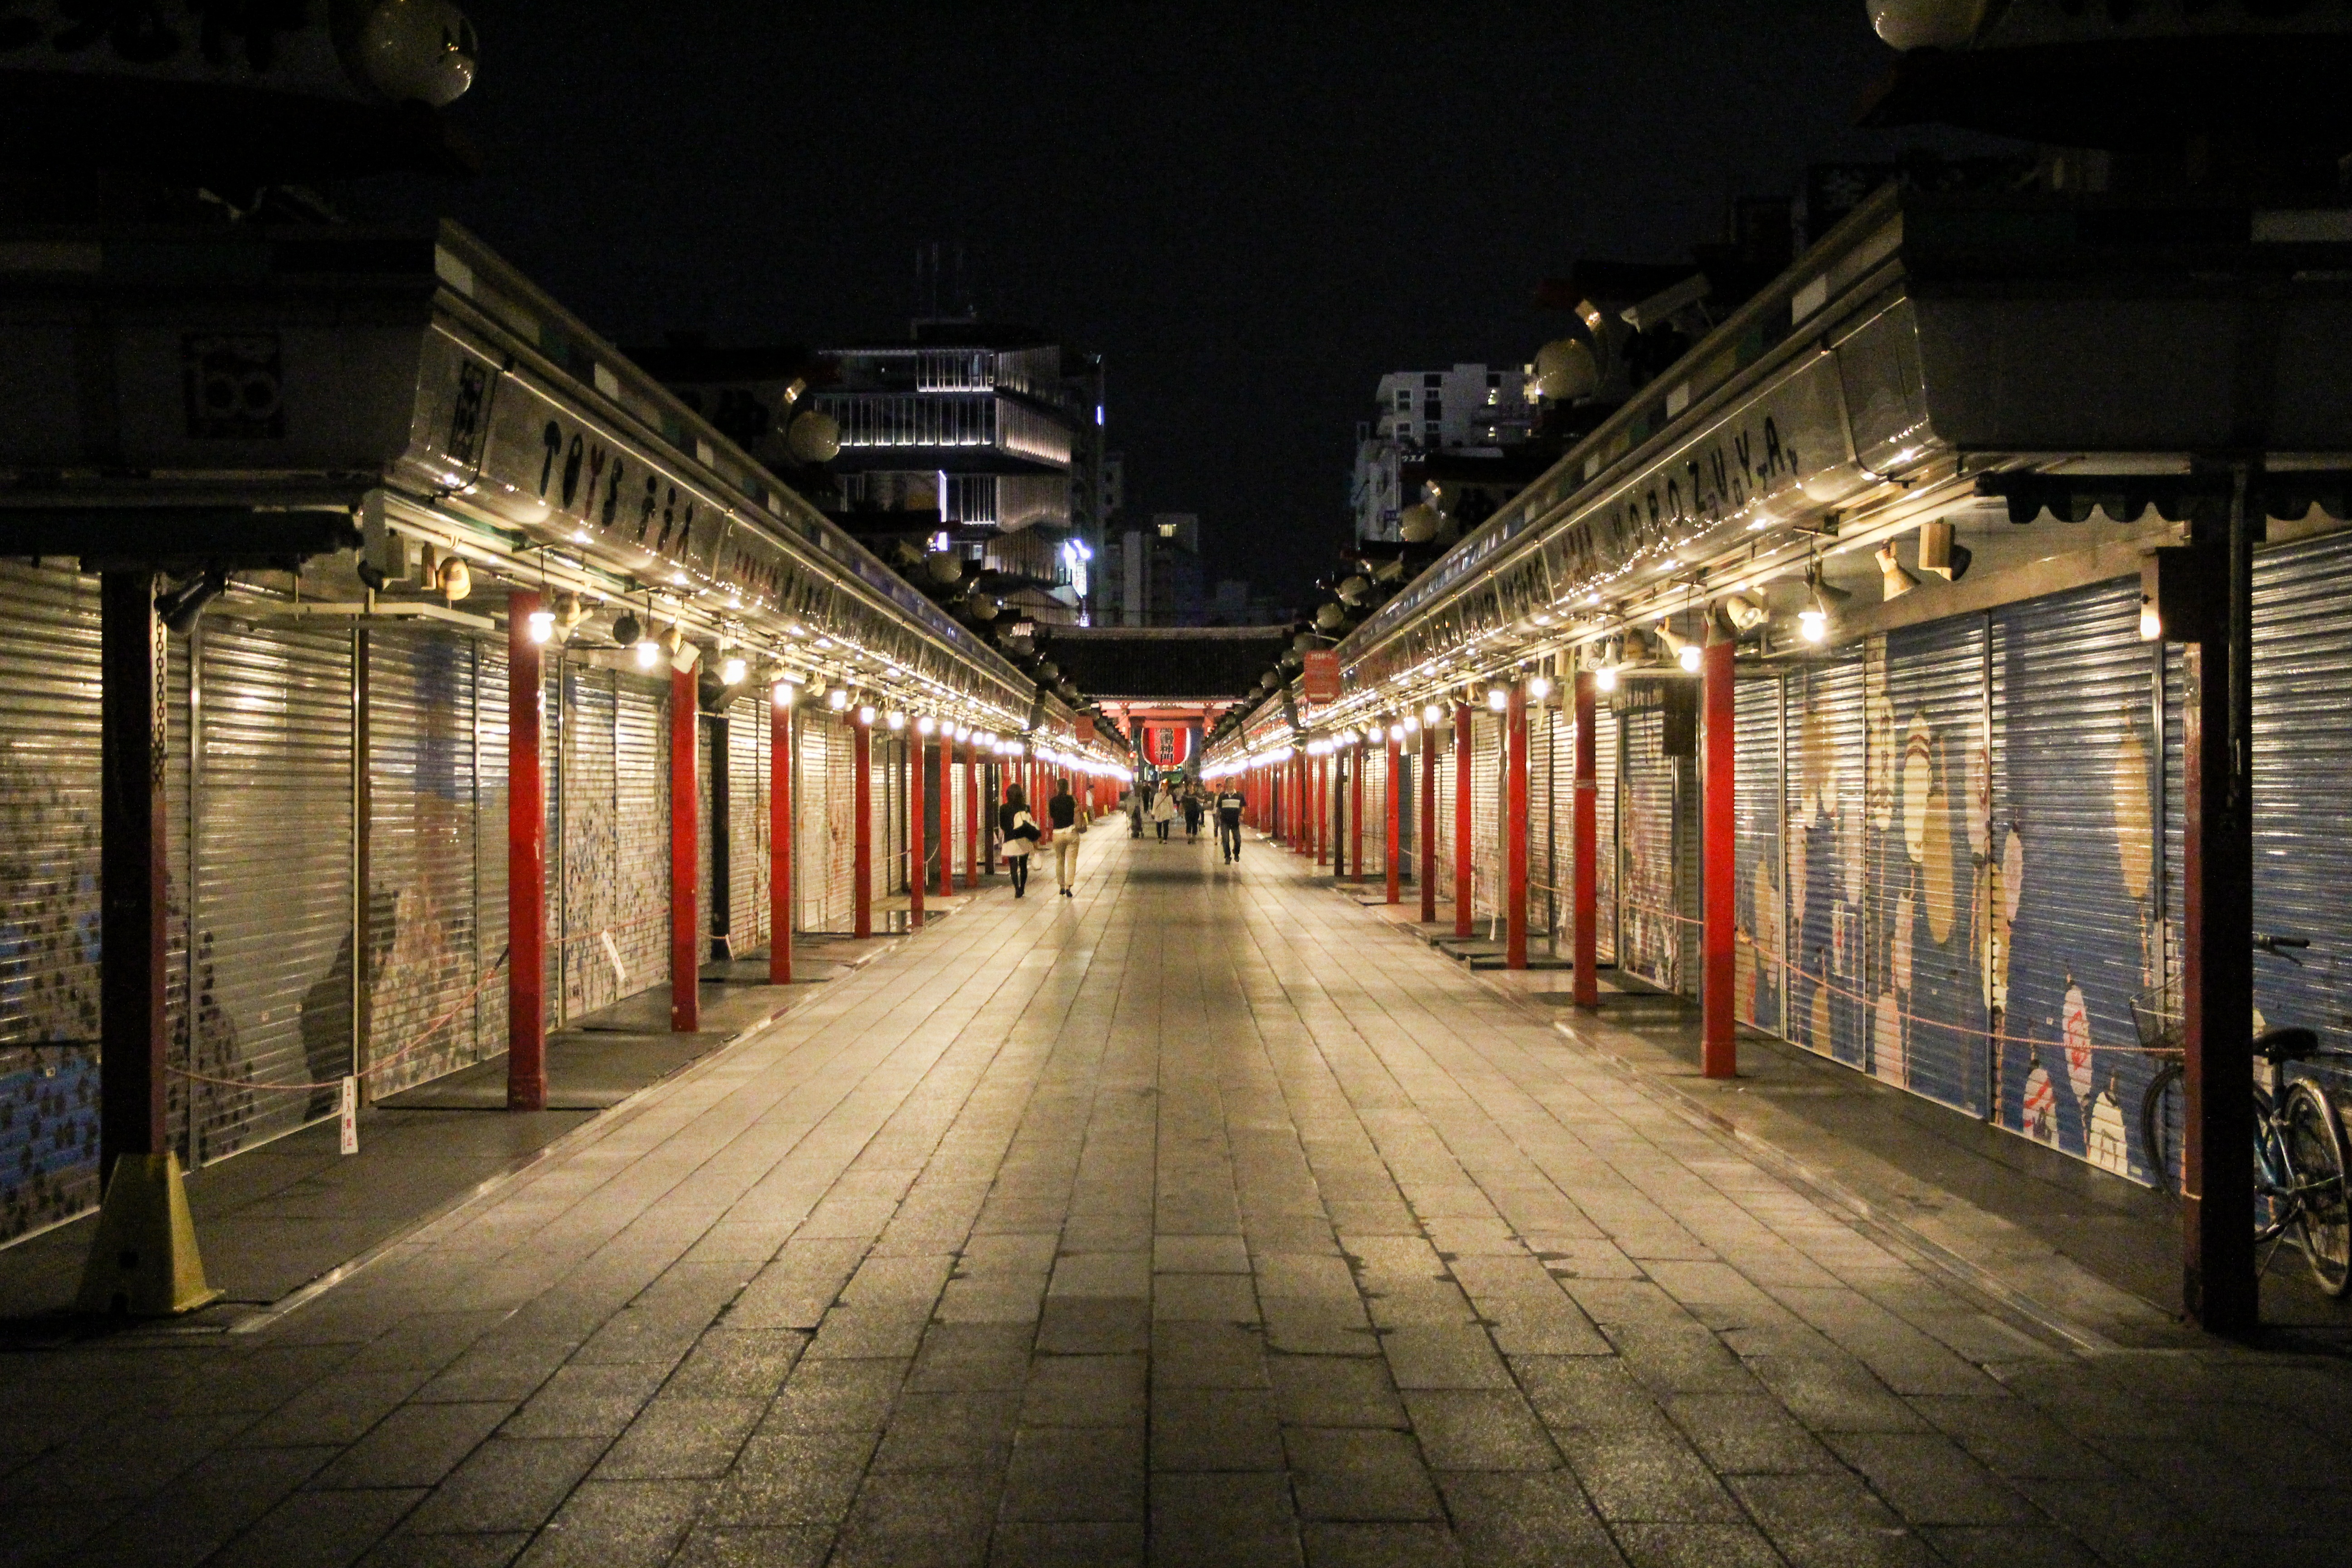
road, street, night, alley, city, cityscape, transport, market, public transport, infrastructure, stalls, scene, closed, urban area, behind the scenes, after hours, human settlement